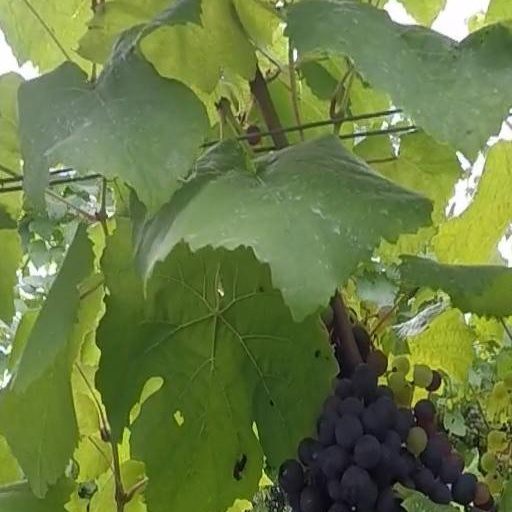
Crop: grape